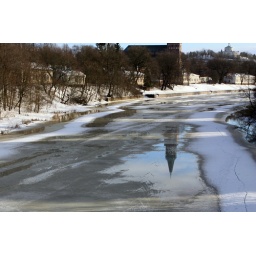
From this bridge you can see the historic Cathedral plus the white observatory on the hill in the distance.